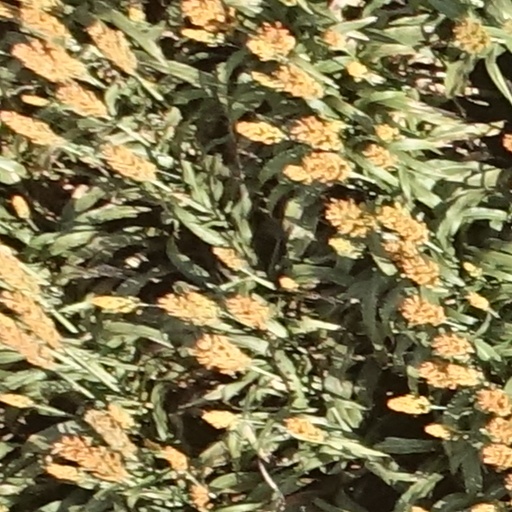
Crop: sorghum